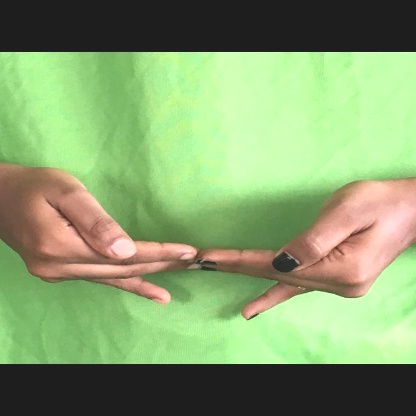
Mudra: Khatva